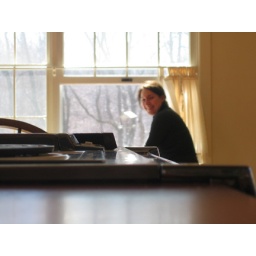
looking across the old stove at me in the window